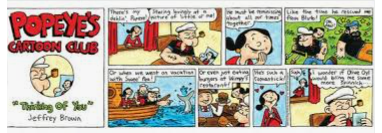
Portrait style: Cartoon Portrait